Pratap Malla

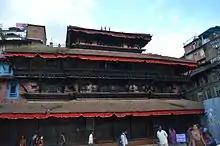
Kabindrapur built by Pratap Malla.

Pratap Malla had two queens: the first being a Maithali lady of Southern Nepal and the second being a sister of Zil-gnon dbang-rgyal rdo-rje, a prominent Tibetan Buddhist guru, who had served as an advisor to him. Some modern historians have given him the reputation for being lewd and maintaining a harem. He is also alleged to have raped a virgin girl, which ultimately resulted in her death. Pratap Malla is said to have repented this act so much so that he wanted to absolve himself of his sins and consulted the wise and learned men on the matter. Acting on their suggestions, he set up hundreds of "Lingas" at Pashupati and installed a statue of his own with his two queens. He also performed "Koti Hom", weighed gold on one scale and himself on the other and gave it away in charity. In order to commemorate the occasion, he also raised a pillar on the southern gate of Pashupati, and established a grazing ground near the area.